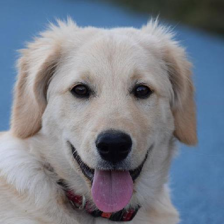
Label: animals